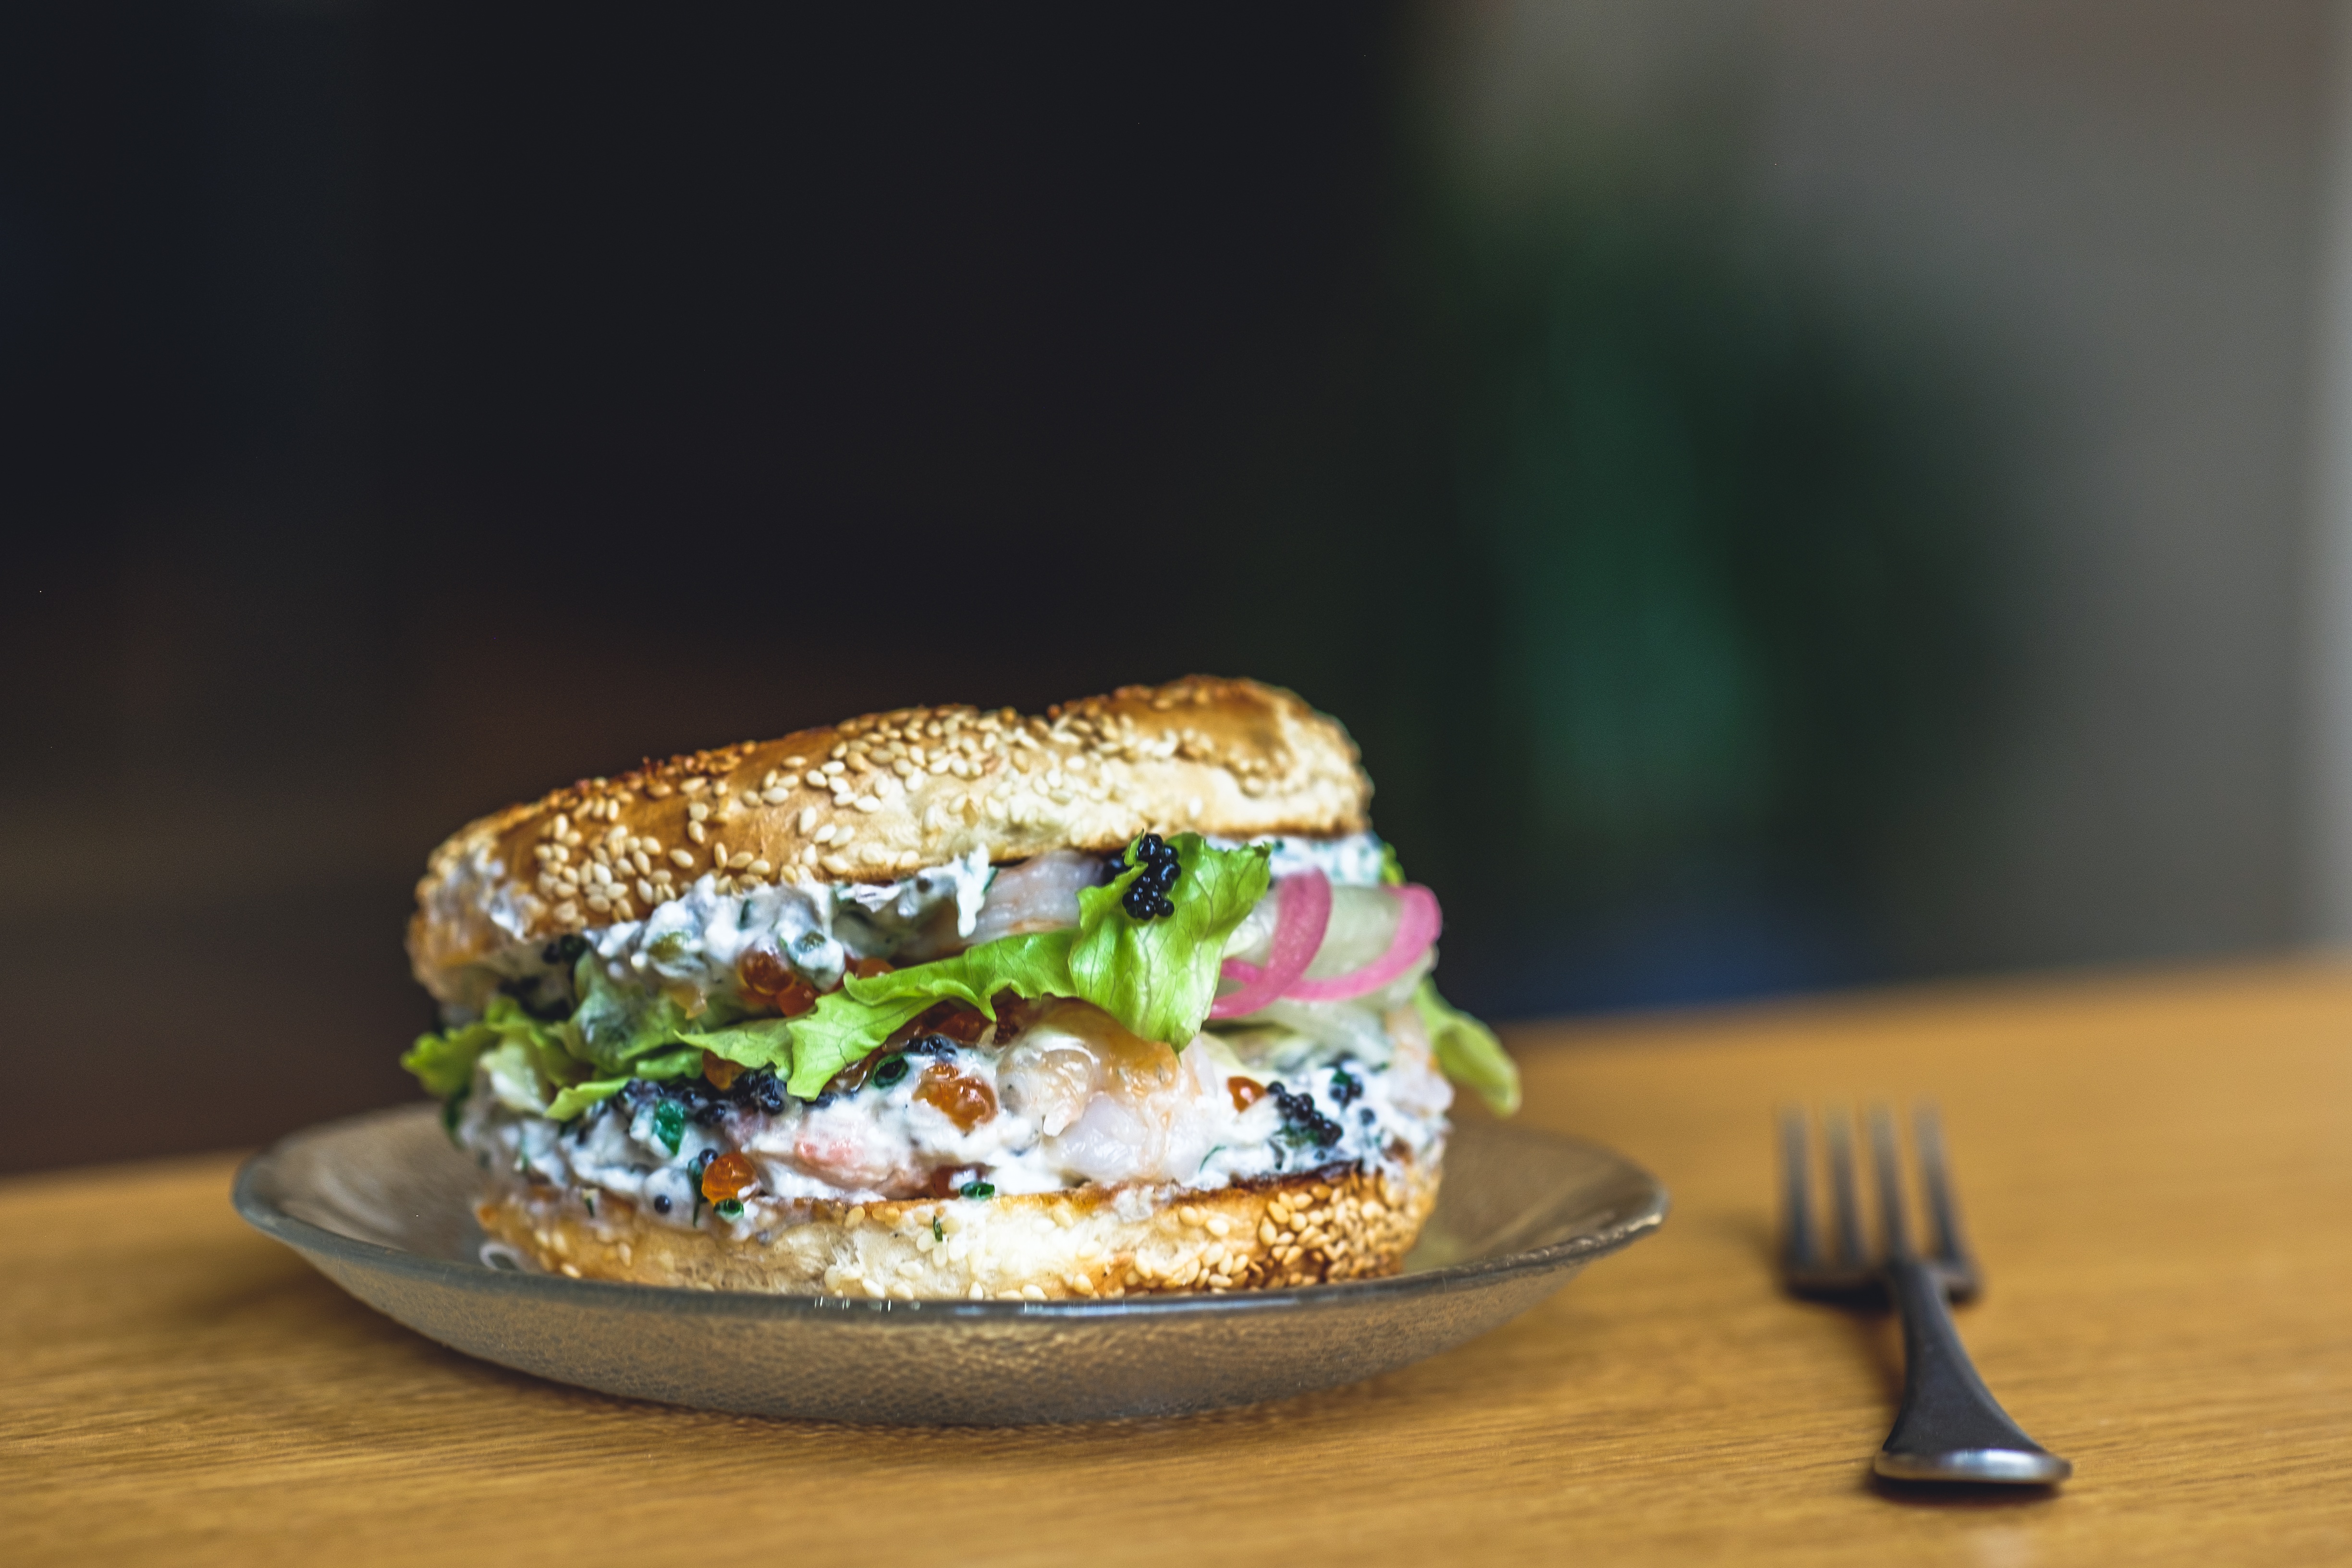
dish, meal, food, produce, breakfast, hamburger, sandwich, veggie burger